Bezor Doul

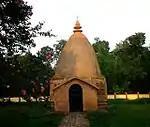
View of the Bezor Doul

Bezor Doul or Bez Doul is a historical monument located at Bezor pothar in the Dhemechi area of Dibrugarh district. It is situated about 5 km from Dimow town of Sivasagar district. The Bezor Doul is a Vishnu Doul and is built with an octagonal sanctuary and a steep gap. It is an example of late medieval brick temple architecture from the Ahom period. During the Ahom era, a traditional medicine practitioner of Chung Khel received the title of Bezbarua for his efficiency. He was granted vast lands by the Ahom kings in the present-day Bezor pothar area. The doul was constructed by the Ahom king Rudra Singha in his memory. The walls of this small doul are quite thick. Various flower jali works adorned the walls of the doul, but they are no longer present. There are no idols in this doul, but Vishnu is still worshipped here. The Archaeological Department of the Government of Assam has recognized the Bezor Doul as a State Protected Monument.